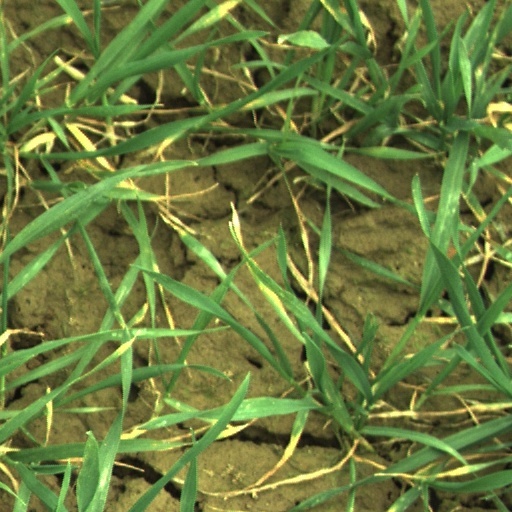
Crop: wheat